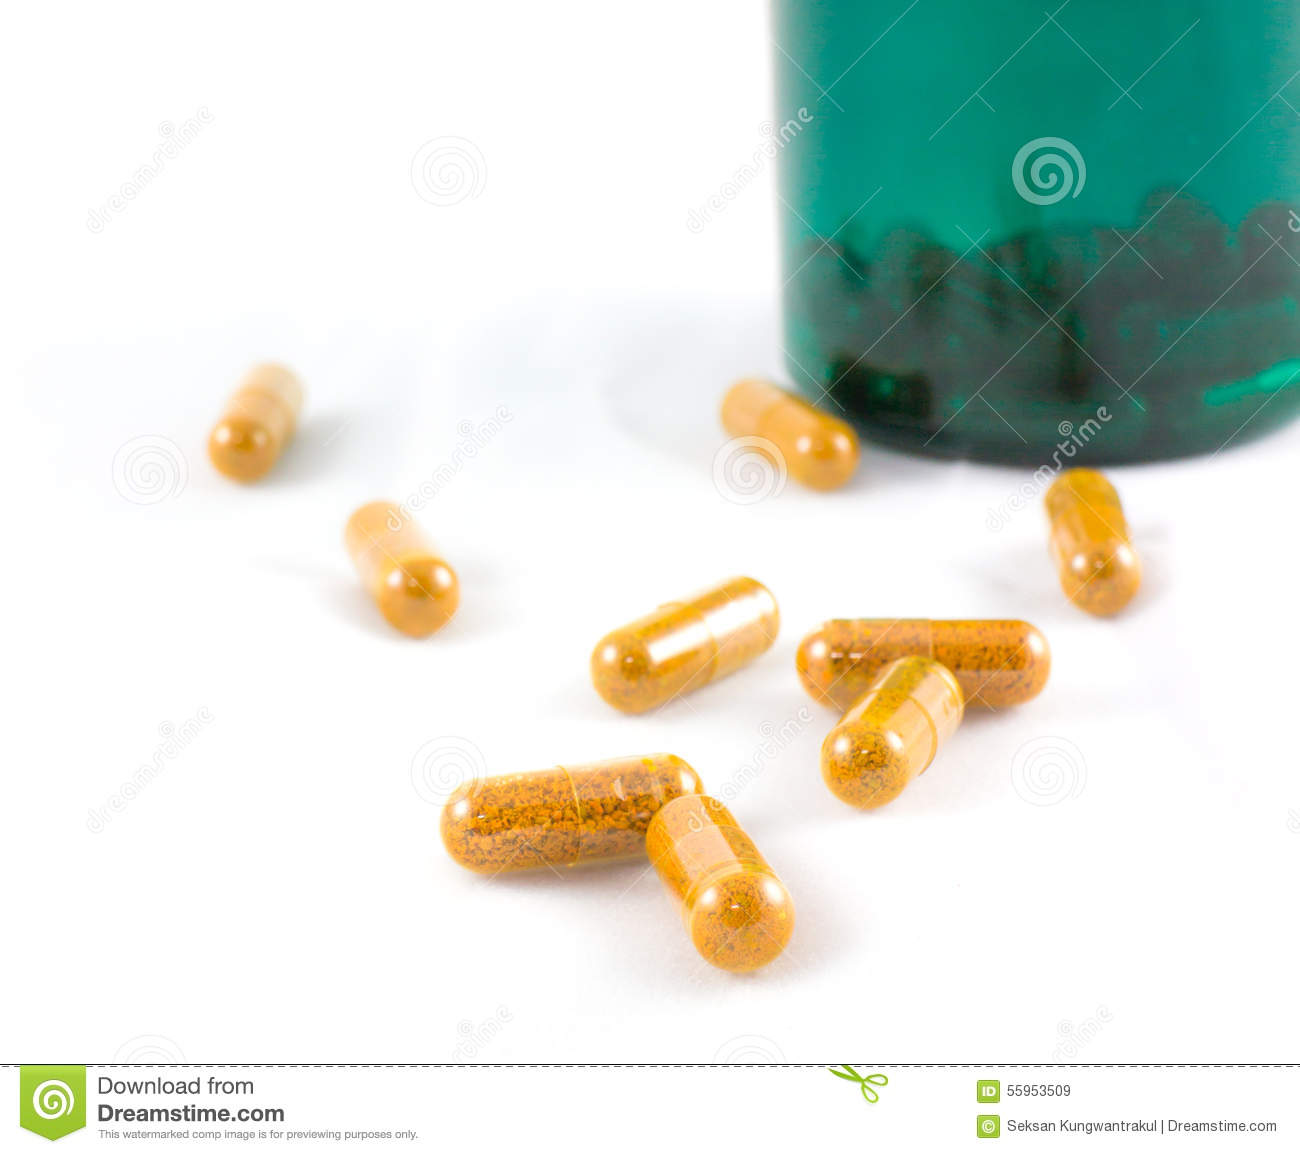
Label: plastic